J. W. Dunne

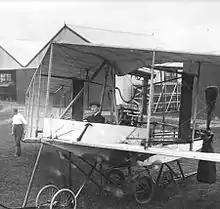
Dunne in his D.5.

With his friends' financial investment Dunne formed the Blair Atholl Aeroplane Syndicate to continue his experiments and took up hangar space on the Aero Club's new flying ground at Eastchurch on the Isle of Sheppey. Short Brothers had a manufacturing facility there and were contracted to build the D.5, a broadly similar biplane in which Dunne installed a more powerful 35 hp Green engine. Following a series of increasingly successful flights, on 20 December 1910 Dunne demonstrated the inherent stability of the D.5 to an amazed audience who included two official observers, Orville Wright and Griffith Brewer, making it the first aeroplane to be demonstrably stable in flight. He was able to take both hands off the controls and make notes on a piece of paper.